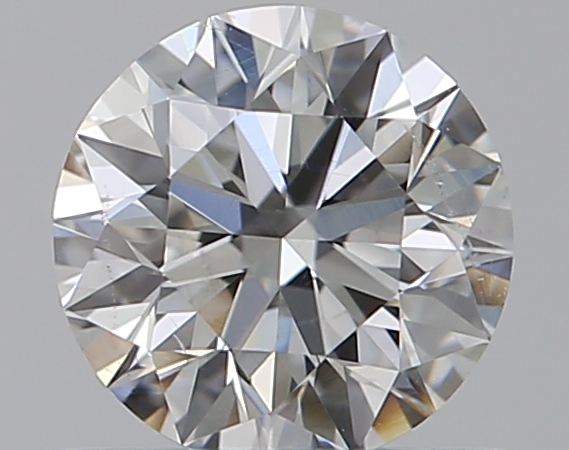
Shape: round
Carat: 0.59
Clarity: SI1
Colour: G
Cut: EX
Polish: EX
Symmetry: EX
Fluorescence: N
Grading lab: GIA
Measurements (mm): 5.34 x 5.37 x 3.36